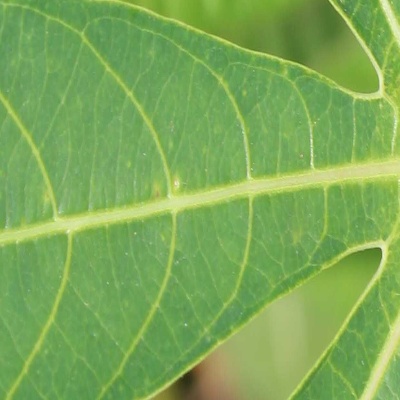
Crop: Cassava
Condition: green mite